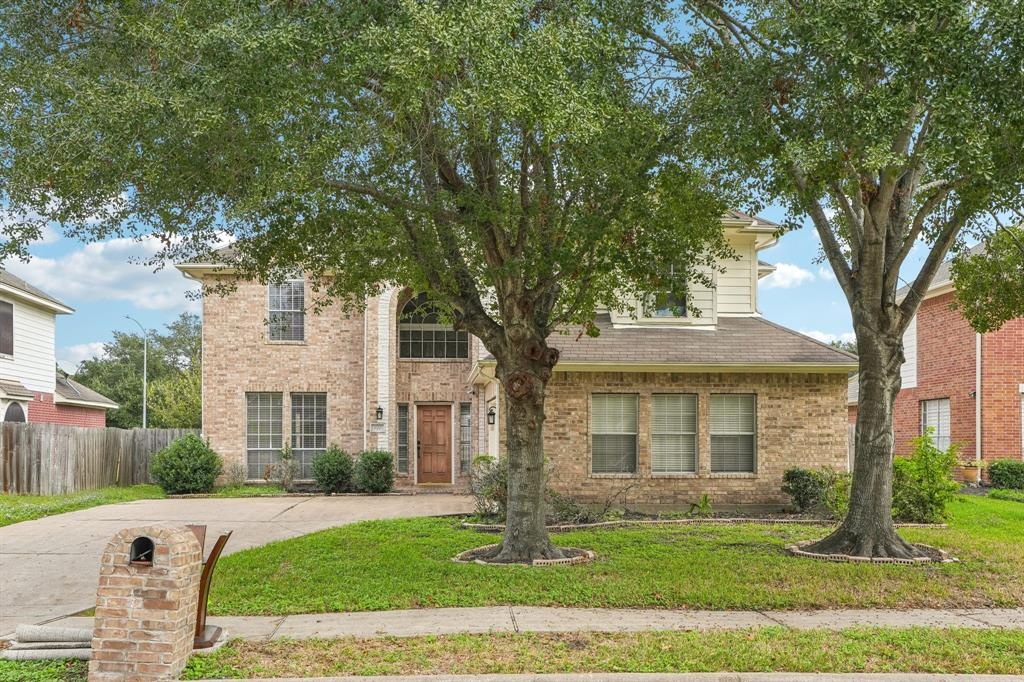
131 Annes Way, Stafford TX, 77477 - 4 Beds - 3 Baths - 2,561 sqft
sugarland Active 4 Beds 3 Baths 2,561 sqft Residential Built in 2000 div.scroll-container { background-color: #FDFDFD; overflow: auto; white-space: nowrap; padding: 23px; } div.scroll-container img { padding: 2px; } Chào mừng đến với ngôi nhà rộng rãi 4 phòng ngủ, 2,5 phòng tắm này, cung cấp 2.645 ft vuông không gian sống trên một lô đất rộng rãi 7.406 ft vuông. Tận hưởng một mặt bằng thoáng mát, hấp dẫn với tầm nhìn tuyệt đẹp từ tầng trên, khiến không gian trở nên rộng rãi hơn. Nằm trong một khu phố yên tĩnh, thân thiện với tinh thần cộng đồng mạnh mẽ, ngôi nhà này hoàn hảo cho những ai đang tìm kiếm sự thoải mái, tiện lợi và một vị trí không thể tuyệt vời hơn. Chỉ cách First Colony Mall và Stafford Fountains vài phút, cung cấp nhiều lựa chọn mua sắm, ăn uống và giải trí . Đừng bỏ lỡ cơ hội tuyệt vời này để sống ở một vị trí đắc địa với các tiện nghi cộng đồng và một ngôi nhà vừa có không gian vừa có tiềm năng. Lên lịch xem nhà ngay hôm nay! Đặc điểm nội thất Tổng số tầng: 2 Phòng ngủ: 4 Tổng số phòng tắm: 3 Phòng tắm đầy đủ: 2 Phòng tắm nửa: 1 Đặc điểm nội thất: Ban công, phào chỉ trần nhà, lối vào/sảnh chính, trần cao, giường chính - tầng 1, tủ quần áo đi bộ Thiết bị: Máy hủy rác, lò nướng điện, lò vi sóng, bếp gas, máy rửa chén Mô tả giặt ủi: Móc nối máy sấy điện, móc nối máy giặt Mô tả sàn: gỗ kỹ thuật, gạch, vinyl Lò sưởi: Có Mô tả lò sưởi: gỗ đốt gas, đốt củi Làm mát: Có Mô tả làm mát: quạt gác mái, quạt trần, gas Sưởi ấm: Có Mô tả sưởi ấm: khí đốt tự nhiên Đặc điểm bên ngoài/tòa nhà Diện tích lô đất: 0,17 mẫu Anh Đặc điểm bên ngoài: Hệ thống phun nước Đặc điểm lô đất: Sân sau, chia nhỏ, 0 đến 1/4 mẫu Anh Phong cách kiến ​​trúc: Truyền thống Mái nhà: Thành phần Hệ thống thoát nước: Hệ thống thoát nước công cộng Thông tin trường học Khu vực trường học: 50 - Stafford Trường trung học: Trường trung học Stafford Trường tiểu học: Trường tiểu học Stafford (Stafford Msd) Thông tin bất động sản khác Tên khu vực: 29 Thuế: $5,522 Tần suất thuế: Hàng năm Số ngày trên thị trường: 1 Phí hiệp hội: $656 Tần suất phí hiệp hội: Hàng năm Ga ra: Có Số chỗ để xe trong ga ra: 2 Bãi đậu xe: Liền kề, Mở cửa ga ra, Đường lái xe rộng gấp đôi Tầm nhìn: Không Quận: Fort Bend Nguồn nước: Khu vực nước Hồ bơi: Không #myBtn1 { color: #007BFF; text-decoration: none; font-weight: bold; cursor: pointer;} #more1 { display: none; } #dots1 { display: inline; } Welcome to this spacious 4-bedroom, 2.5-bathroom home, offering 2,645 sq ft of living space on a generous 7,406 sq ft lot. Enjoy an inviting, airy floorplan with a stunning overlook from the upstairs, making the space feel even more expansive. Located in a quiet, friendly neighborhood with a strong sense of community, this home is perfect for those looking for comfort, convenience, and ... an unbeatable location. Just minutes from First Colony Mall and Stafford Fountains, offering a wide range of shopping, dining, and entertainment options. Don't miss out on this fantastic opportunity to live in a prime location with community amenities and a home that offers both space and potential. Schedule your showing today! Interior Features Total Stories: 2 Bedrooms: 4 Total Bathrooms: 3 Full Bathrooms: 2 Half Bathrooms: 1 Interior Features: Balcony, Crown Molding, Formal Entry/Foyer, High Ceilings, Primary Bed - 1st Floor, Walk-In Closet(s) Appliances: Disposal, Electric Oven, Microwave, Gas Cooktop, Dishwasher Laundry Description: Electric Dryer Hookup, Washer Hookup Floor Description: Engineered Wood, Tile, Vinyl Fireplace: Yes Fireplace Description: Gas Log, Wood Burning Cooling: Yes Cooling Description: Attic Fan, Ceiling Fan(s), Gas Heating: Yes Heating Description: Natural Gas Exterior/Building Features Lot Size: 0.17 Acres Exterior Features: Sprinkler System Lot Features: Back Yard, Subdivided, 0 Up To 1/4 Acre Architectual Style: Traditional Roof: Composition Sewer: Public Sewer School Information School District: 50 - Stafford High School: Stafford High School Elementary School: Stafford Elementary School (Stafford Msd) Other Property Details Area Name: 29 Taxes: $5,522 Tax Frequency: Annually Days on Market: 1 Association Fee: $656 Association Fee Frequency: Yearly Garage: Yes Garage Spaces: 2 Parking: Attached, Garage Door Opener, Double-Wide Driveway View: No County: Fort Bend Water Source: Water District Pool: No Read more function myFunction1() { var dots1 = document.getElementById("dots1"); var moreText1 = document.getElementById("more1"); var btnText1= document.getElementById("myBtn1"); if (dots1.style.display === "none") { dots1.style.display = "inline"; btnText1.innerHTML = "Read more "; moreText1.style.display = "none"; } else { dots1.style.display = "none"; btnText1.innerHTML = "Show less"; moreText1.style.display = "inline"; } } 14
Brand: Pananail.com
Category: Services > Building & Construction Services > Residential Construction & Renovation